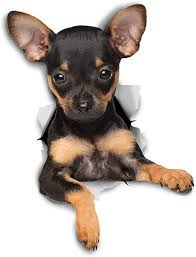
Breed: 237-n000095-toy_terrier